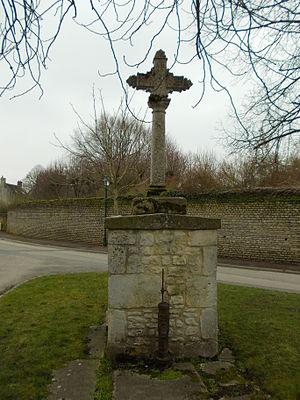
puits surmonté d'une croix , on dit qu'il est construit à l'emplacement d'une mare qui guérissait certaines maladies